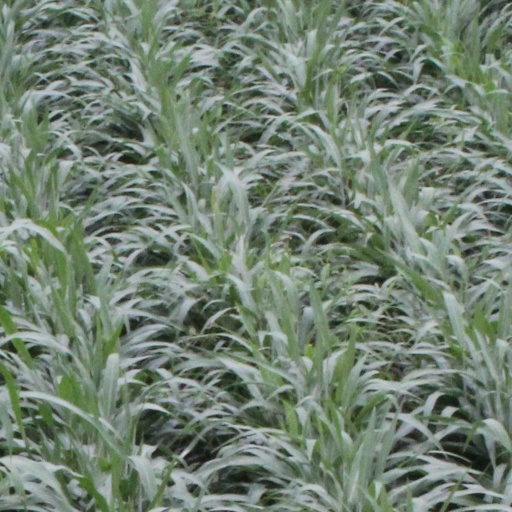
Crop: sorghum